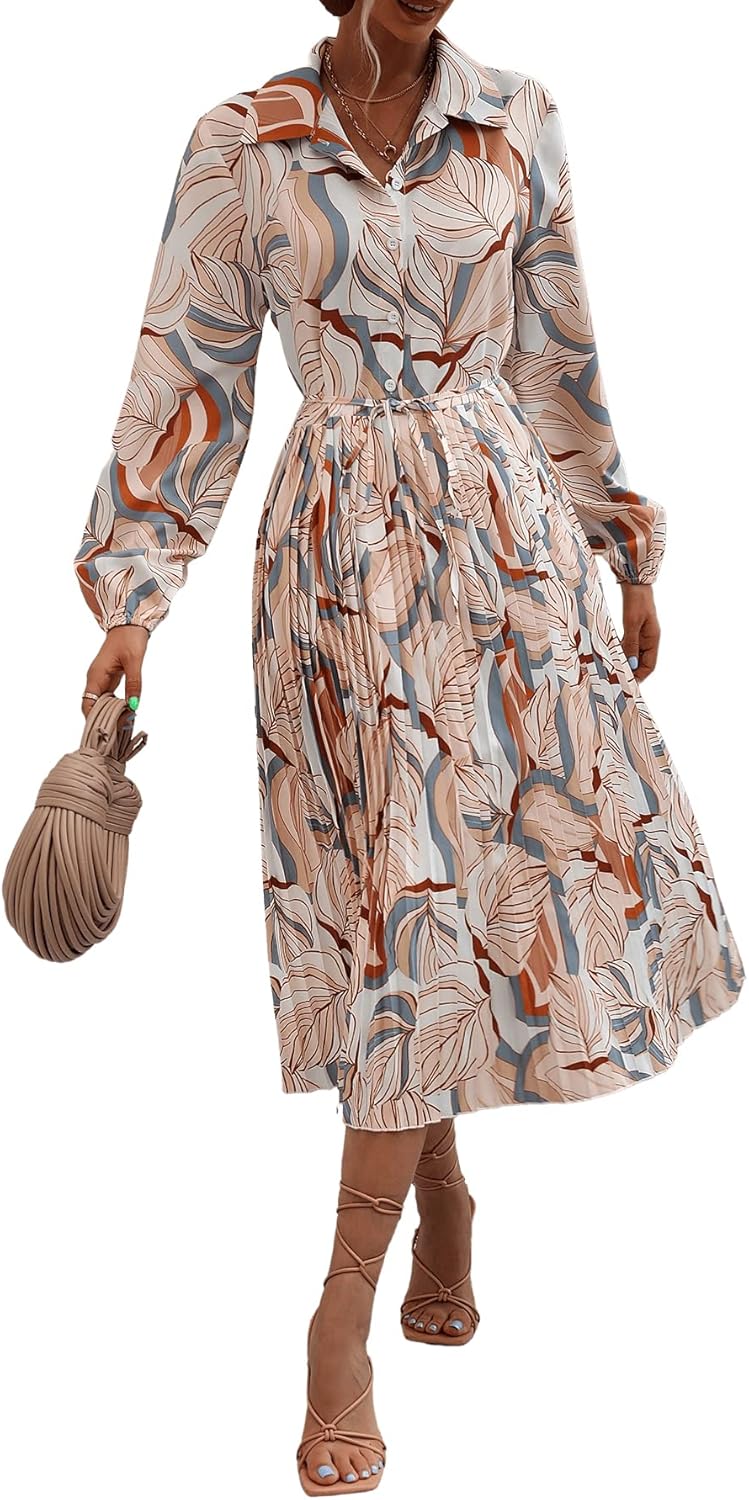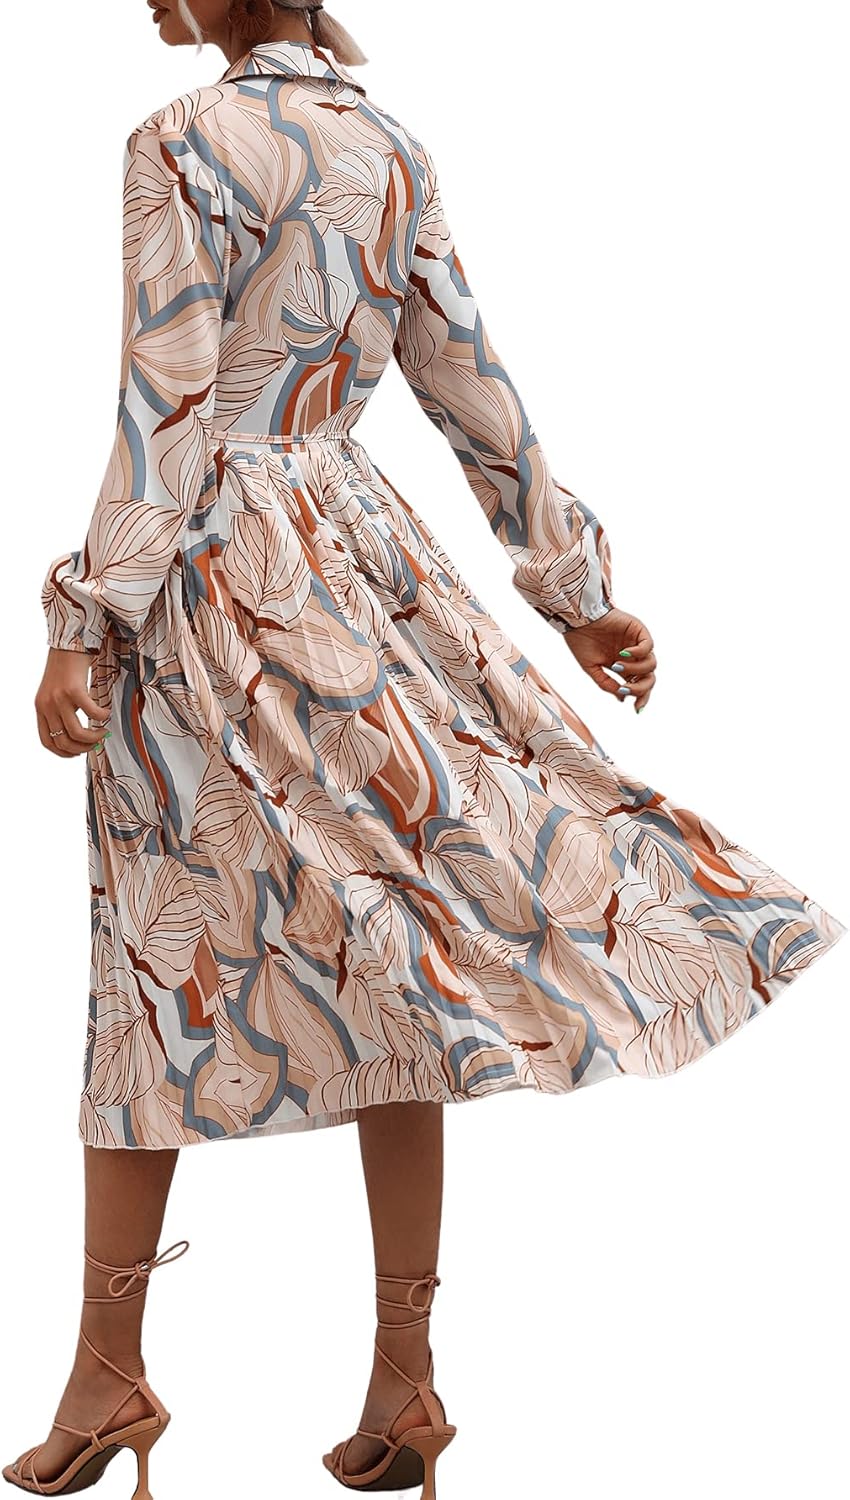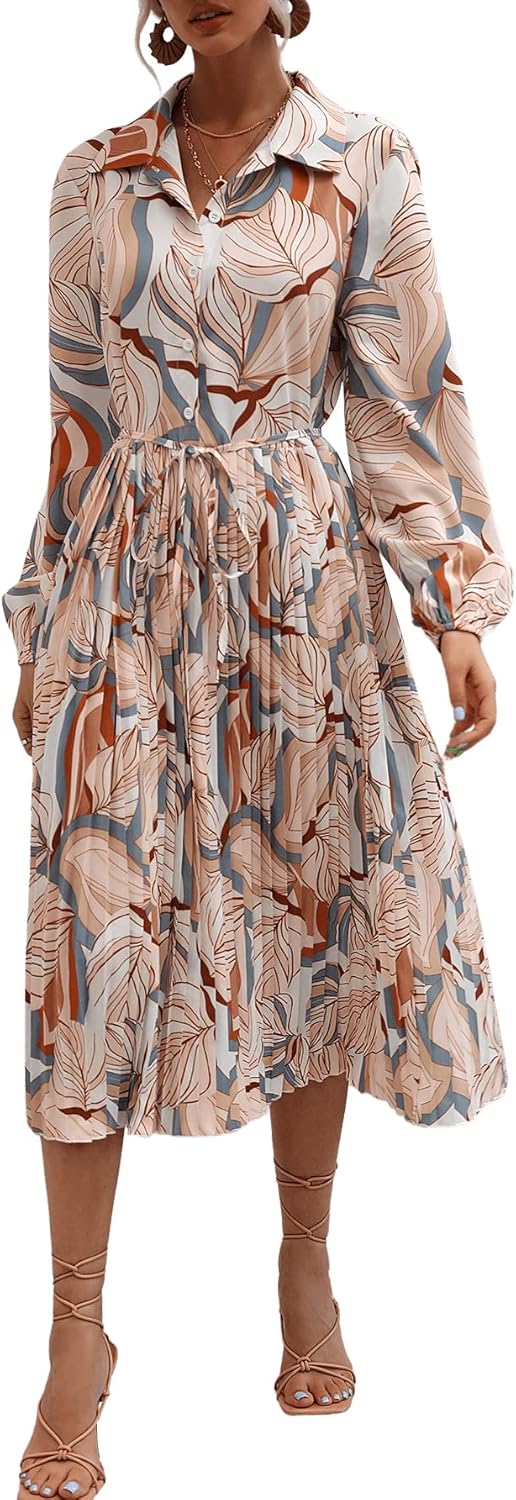
SweatyRocks Women's Button Front Collared Shirt Dress Long Sleeve Floral Tie Front Pleated Midi Dresses
Category: AMAZON FASHION
SweatyRocks Women's Button Front Collared Shirt Dress Long Sleeve Floral Tie Front Pleated Midi Dresses Pattern Type: Plants, All Over Print Details: Belted, Pleated, Button Front Type: Shirt Neckline: Collar Sleeve Length: Long Sleeve Sleeve Type: Bishop Sleeve Waist Line: High Waist Hem Shaped: Pleated Length: Midi Fit Type: Regular Fit Fabric: Non-Stretch Belt: Yes Sheer: No
Features: 95% Polyester, 5% Elastane | Imported | Button closure | Material: Polyester | Features: Bishop sleeve, collar neck, button front, high waist with belt, allover print, pleated, flare hem | Great to pair with sandals, casual shoes, high heels, boots, purses, earrings and other fashion pieces | Suitable for going out, daily wear, weekend, holiday, vacation, dating, beach and so on | Please refer to the size measurement in image before ordering